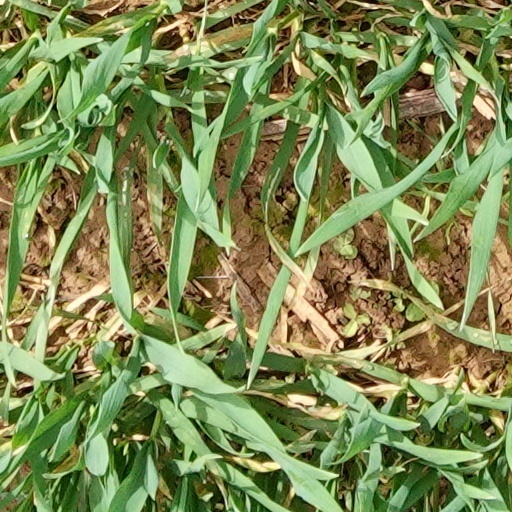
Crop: wheat